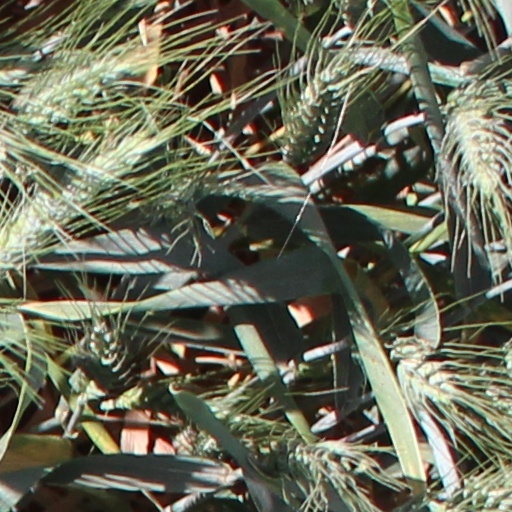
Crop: wheat